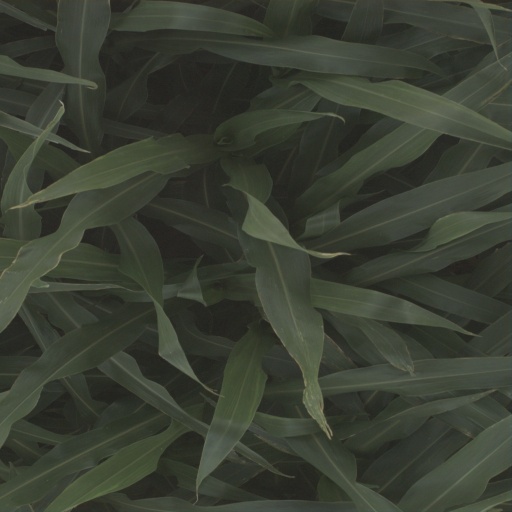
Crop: sorghum